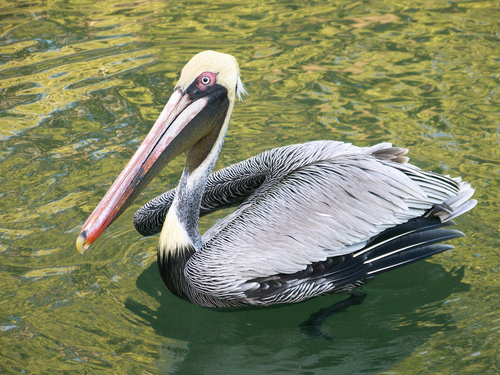
the bird has a curved neck and grey body with a long orange bill and orange eyering.
a large white and black striped bird with a yellow neck and nape and a very large long sharp orange beak.
this large bird has an enourmous bill. and red eyering.
this bird has a long orange beak and a yellow crown.
this bird is black and white in color with a very large fish catching beak, and white eye rings.
this bird is grey and black and has a long, pointy beak.
this bird has wings that are brown and has a long orange bill
this bird has a very long, wide orange bill and very long neck relative to the size of its body.
the bird is large in size and has a neck that is curved in shape.
this bird has wings that are grey and has an orange bill
Species: Brown Pelican